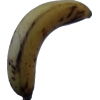
Label: banana